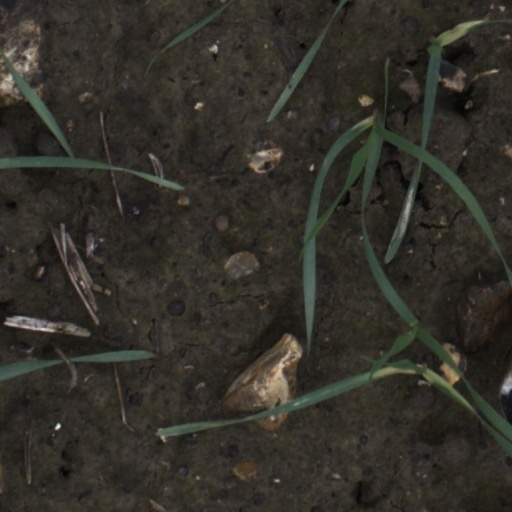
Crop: wheat